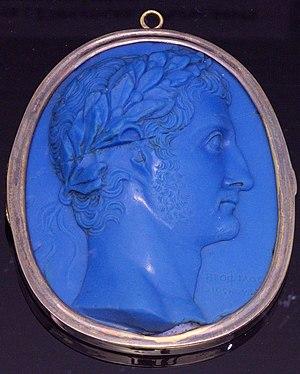
Camée
Claude, un empereur au destin singulier est une exposition sur l'empereur Claude qui se déroule du 1ᵉʳ décembre 2018 au 4 mars 2019 au musée des Beaux-Arts de Lyon. Elle présente une vision renouvelée du personnage par rapport aux poncifs développés par ses contemporains et relayés durant des siècles.